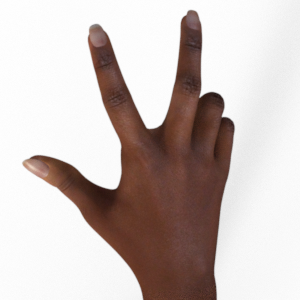
Label: scissors